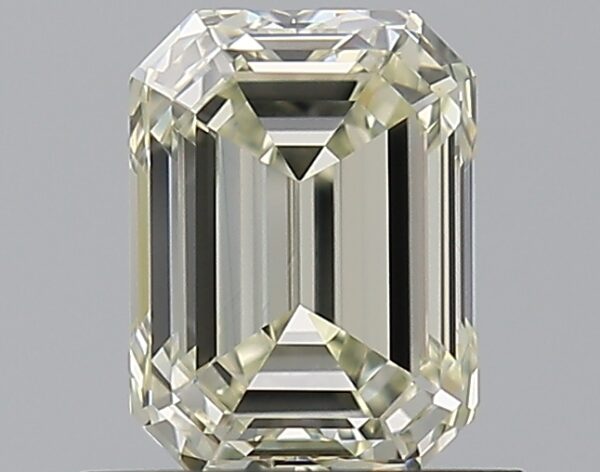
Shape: emerald
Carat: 0.9
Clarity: VVS2
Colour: M
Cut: EX
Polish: EX
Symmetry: EX
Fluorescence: ST
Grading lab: GIA
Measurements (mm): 6.21 x 4.6 x 3.17